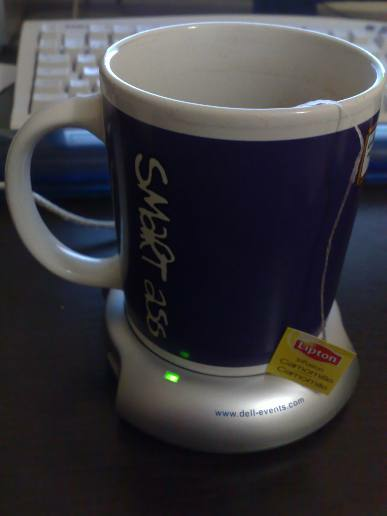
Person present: No